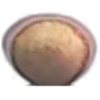
Label: Hazelnut 1